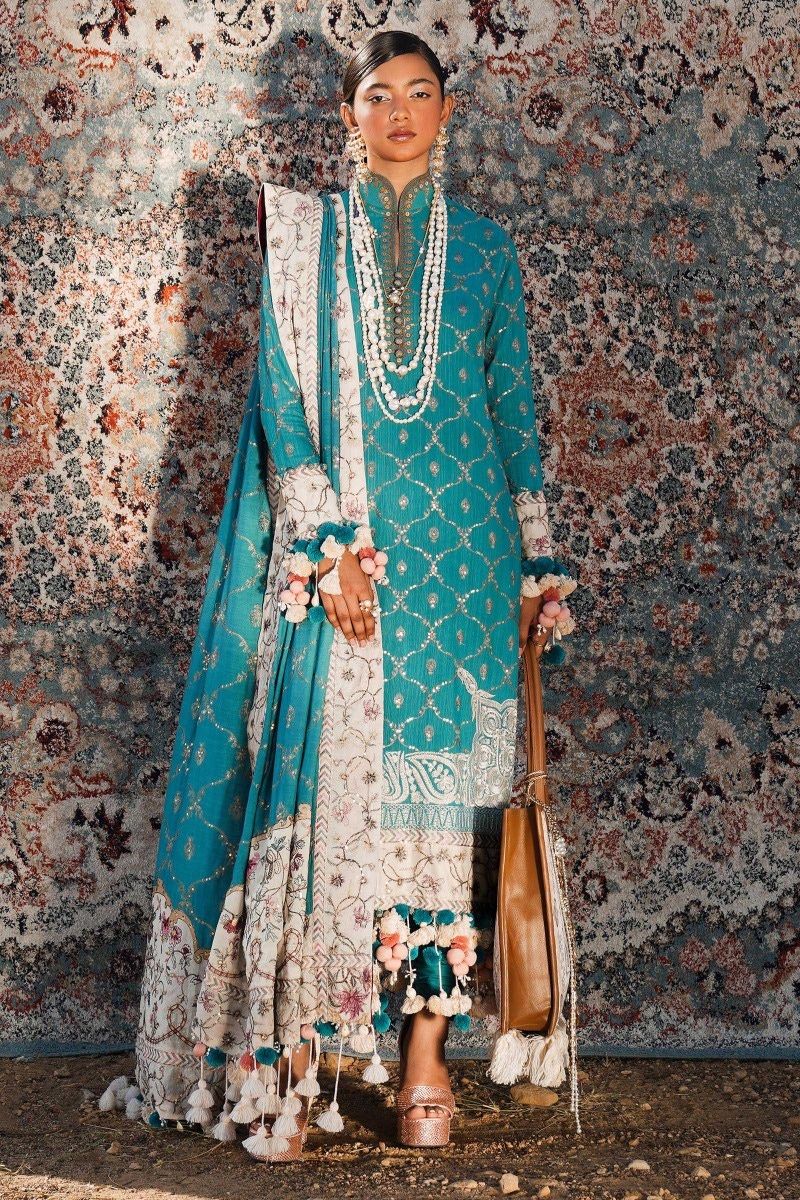
teal embroidered cotton suit